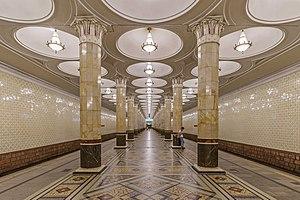
Kievskaïa est une station de la ligne Filiovskaïa du métro de Moscou. Elle est située sur le territoire du raion Dorogomilovo dans le district administratif ouest de Moscou.